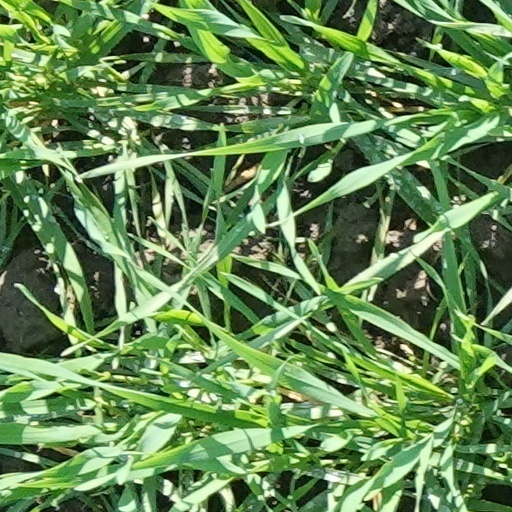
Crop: wheat